George P. Harrison Jr.

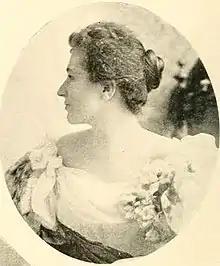
Mary A. Harrison

Mary A. Harrison, the daughter of Hon. George P. Harrison, was born in Lee county, Alabama. She was graduated with first honors from the Wesleyan Female College, at Macon, Georgia, afterwards taking a musical course at the Cincinnati Conservatory, which was supplemented by two years' study in New York City with Ernani. Miss Harrison inherited her fine musical talent from her mother. Her voice is well adapted for sacred and dramatic music, and she was requested to sing at leading Washington churches. Harrison resided with her father at the Riggs, and was a prominent figure in the numerous receptions given there.